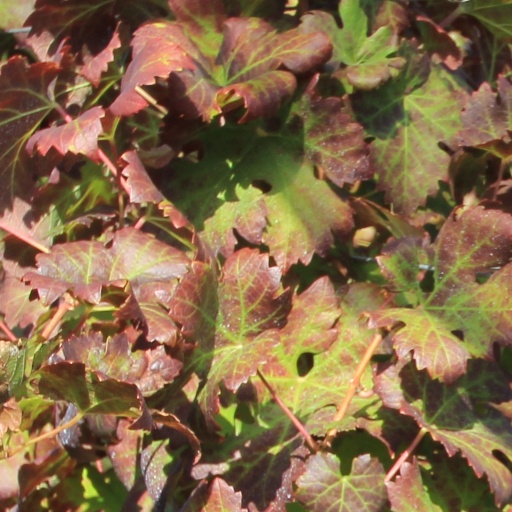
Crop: grape